Turning Red

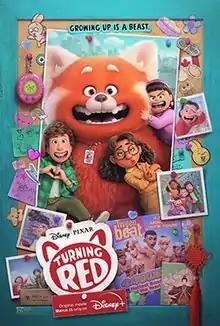
Official poster

Turning Red is a 2022 American animated coming-of-age fantasy comedy-drama film produced by Pixar Animation Studios for Walt Disney Pictures. It was directed by Domee Shi and produced by Lindsey Collins, from a screenplay written by Shi and Julia Cho, and a story by Shi, Cho, and Sarah Streicher. The film marks the first Pixar feature film solely directed by a woman. It stars the voices of Rosalie Chiang, Sandra Oh, Ava Morse, Hyein Park, Maitreyi Ramakrishnan, and Orion Lee. Set in Toronto, Ontario in 2002, the film follows Meilin "Mei" Lee (Chiang), a 13-year-old Chinese-Canadian student who transforms into a giant red panda when she experiences any strong emotion, due to a hereditary curse.